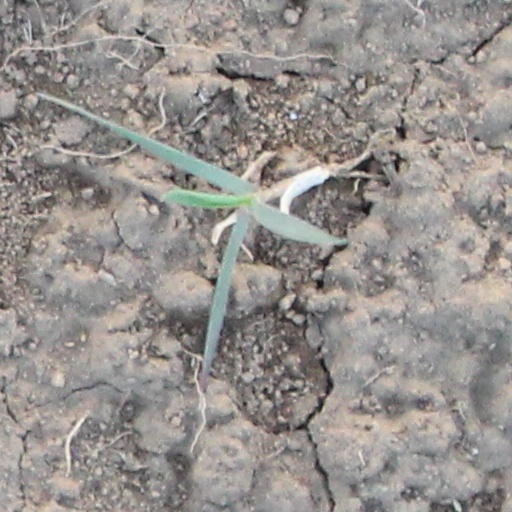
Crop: wheat